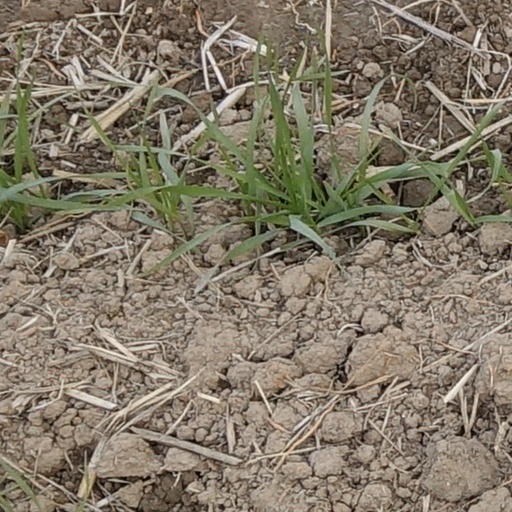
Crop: wheat